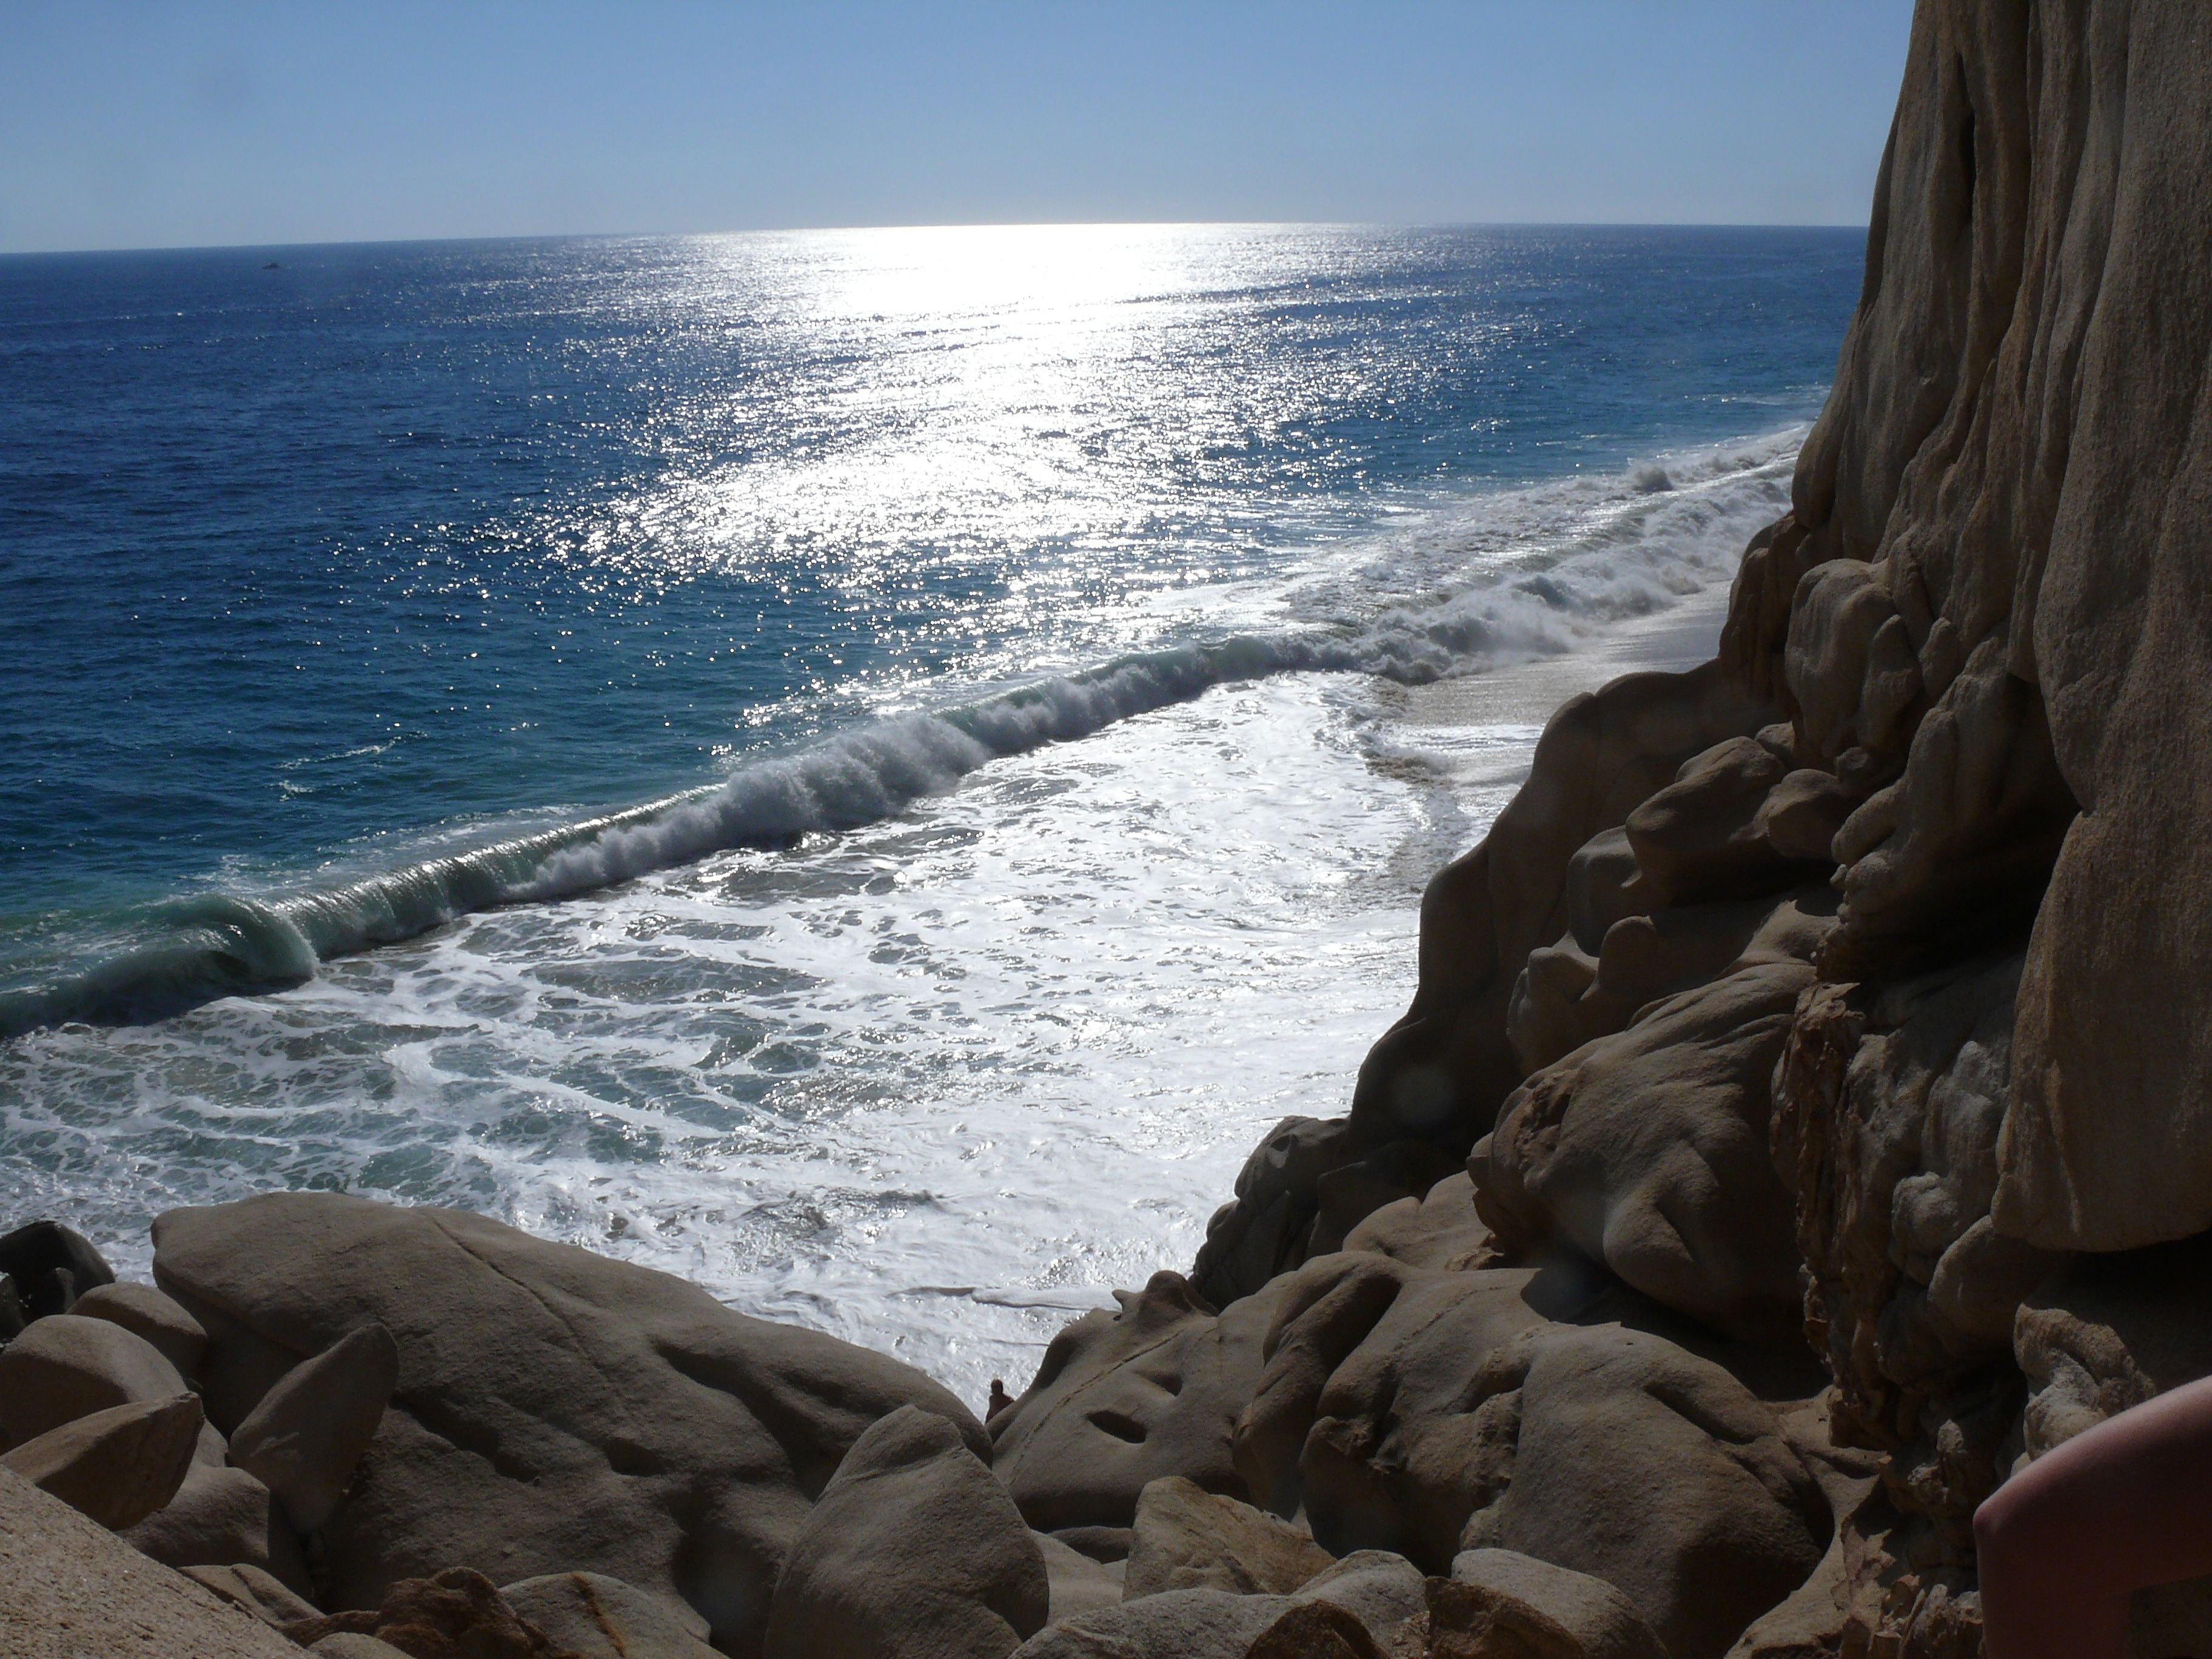
beach, sea, coast, water, sand, rock, ocean, horizon, shore, wave, vacation, cliff, bay, terrain, material, body of water, rocks, mexico, the sun, cape, the addition of, cabo san lucas, wind wave